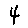
Label: 4